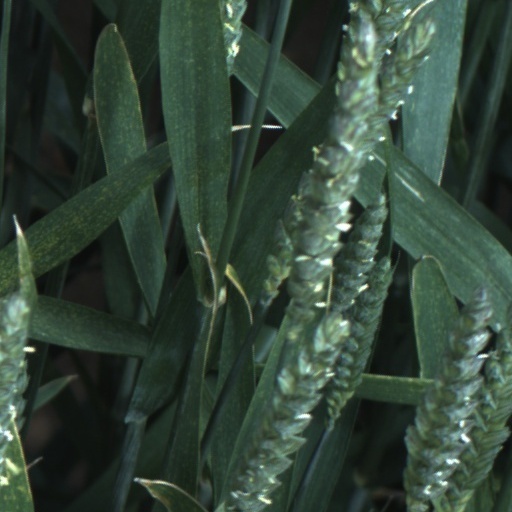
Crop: wheat